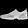
Label: Sneaker